No. 1564 Flight RAF

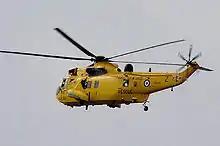
A Westland Sea King HAR.3 of No. 22 Squadron RAF, like those of 1564 Flight

Following the Falklands War of 1982, the Westland Sea King search and rescue aircraft of C Flight, 202 Squadron, RAF Coltishall were deployed to provide search and rescue cover for BFFI (British Forces Falkland Islands), flying from Navy Point opposite Port Stanley. The unit had a variety of designations before formally adopting No. 1564 (Tactical Support) Flight as its title in 1983. When the Sea King and Chinook units in the Falkland Islands were combined on the opening of RAF Mount Pleasant, they took on the title of 78 Squadron.